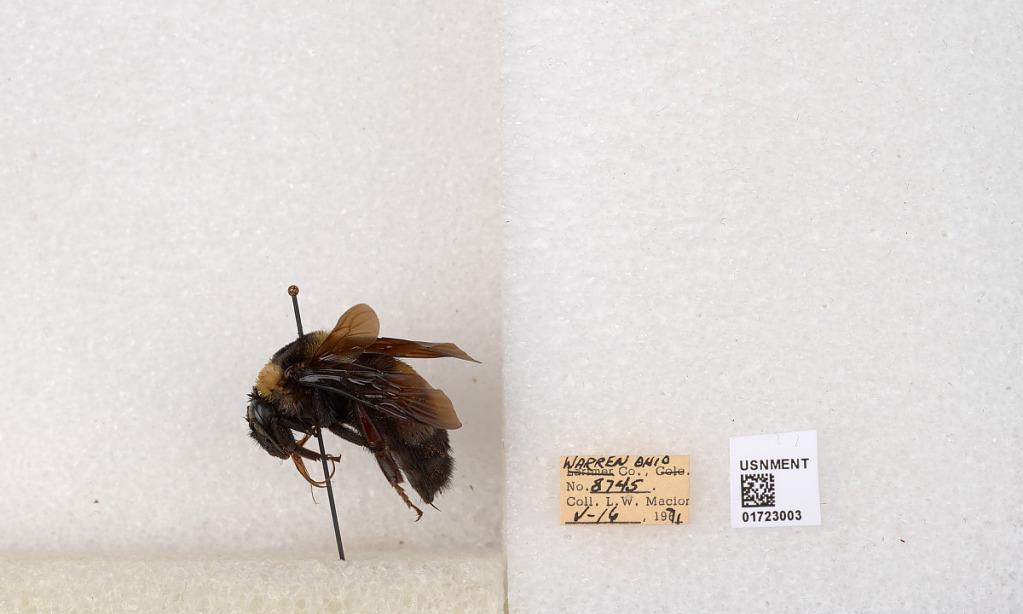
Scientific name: Bombus (Bombus) nevadensis auricormus
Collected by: L. Macior
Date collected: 1971-5-16
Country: United States
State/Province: Ohio
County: Warren
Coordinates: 39.4276, -84.1668